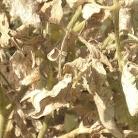
Crop: Tomato
Condition: mite-d